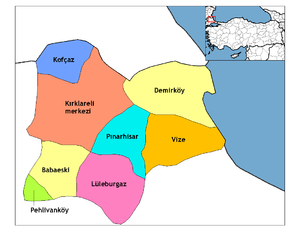
Kırklareli, en bulgare : Лозенград « ville du vignoble », est une ville de Turquie, préfecture de la province éponyme, située en Thrace et frontalière avec la Bulgarie. En 2000, sa population est estimée à 60 000 habitants.
Babaeski est une ville et un district de la province de Kırklareli dans la région de Marmara en Turquie.
Pınarhisar est une ville et un district de la province de Kırklareli dans la région de Marmara en Turquie.